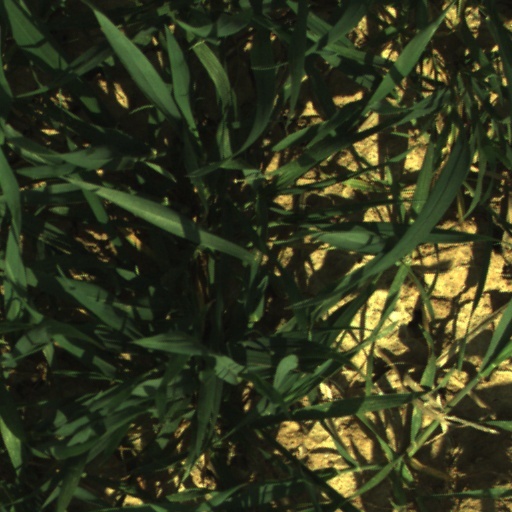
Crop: wheat